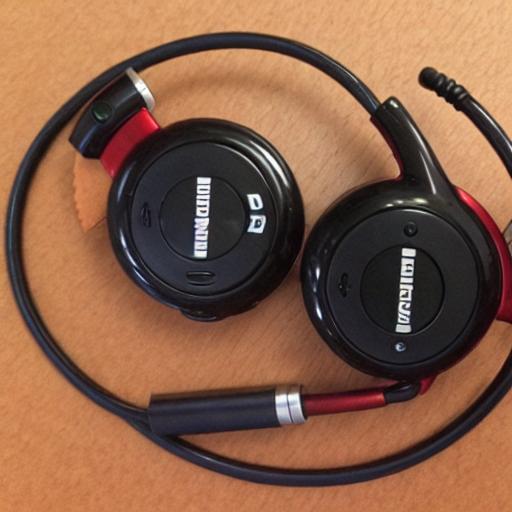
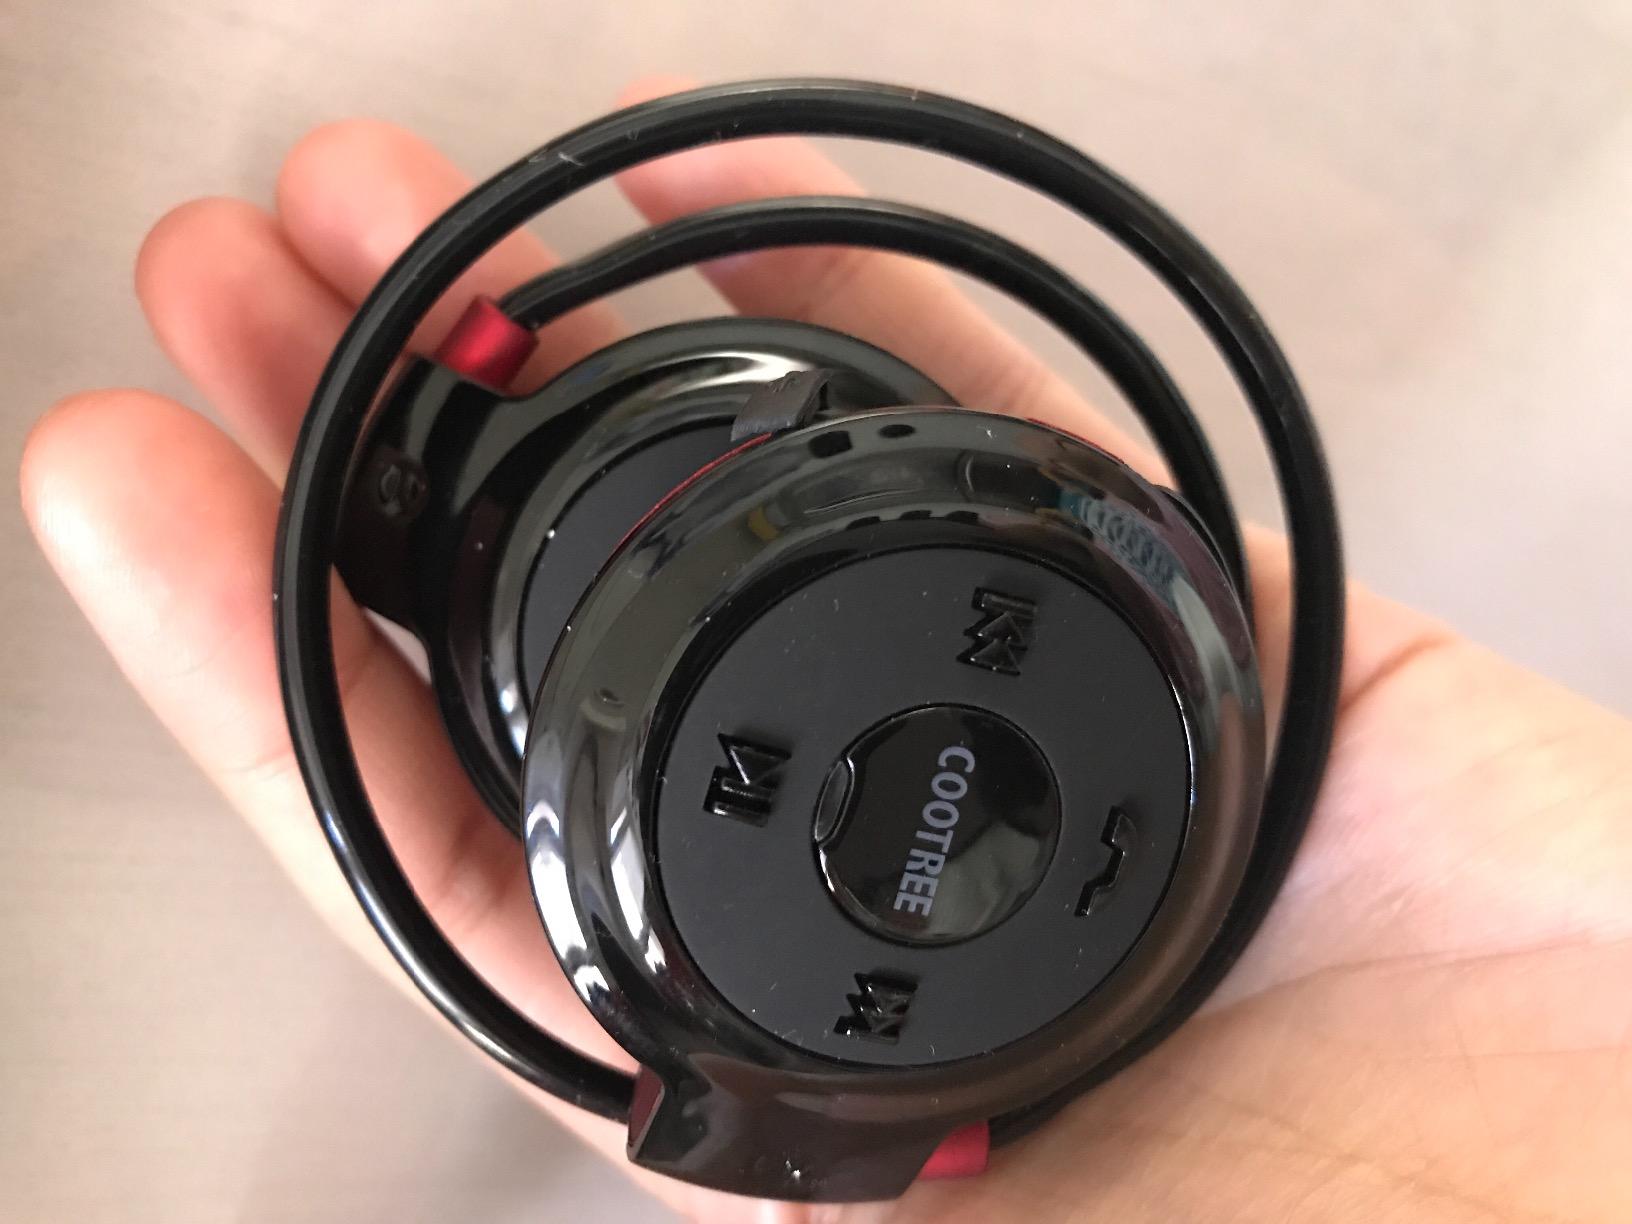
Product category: headphones
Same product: no